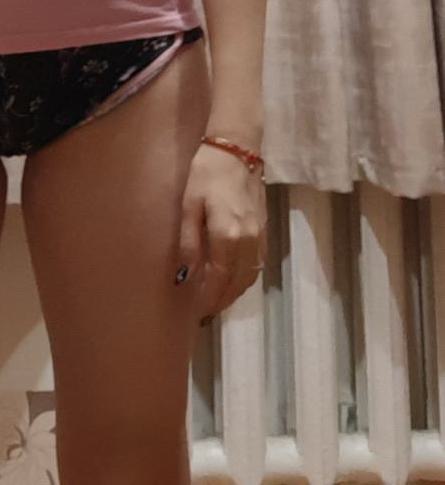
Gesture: no_gesture